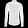
Label: Shirt